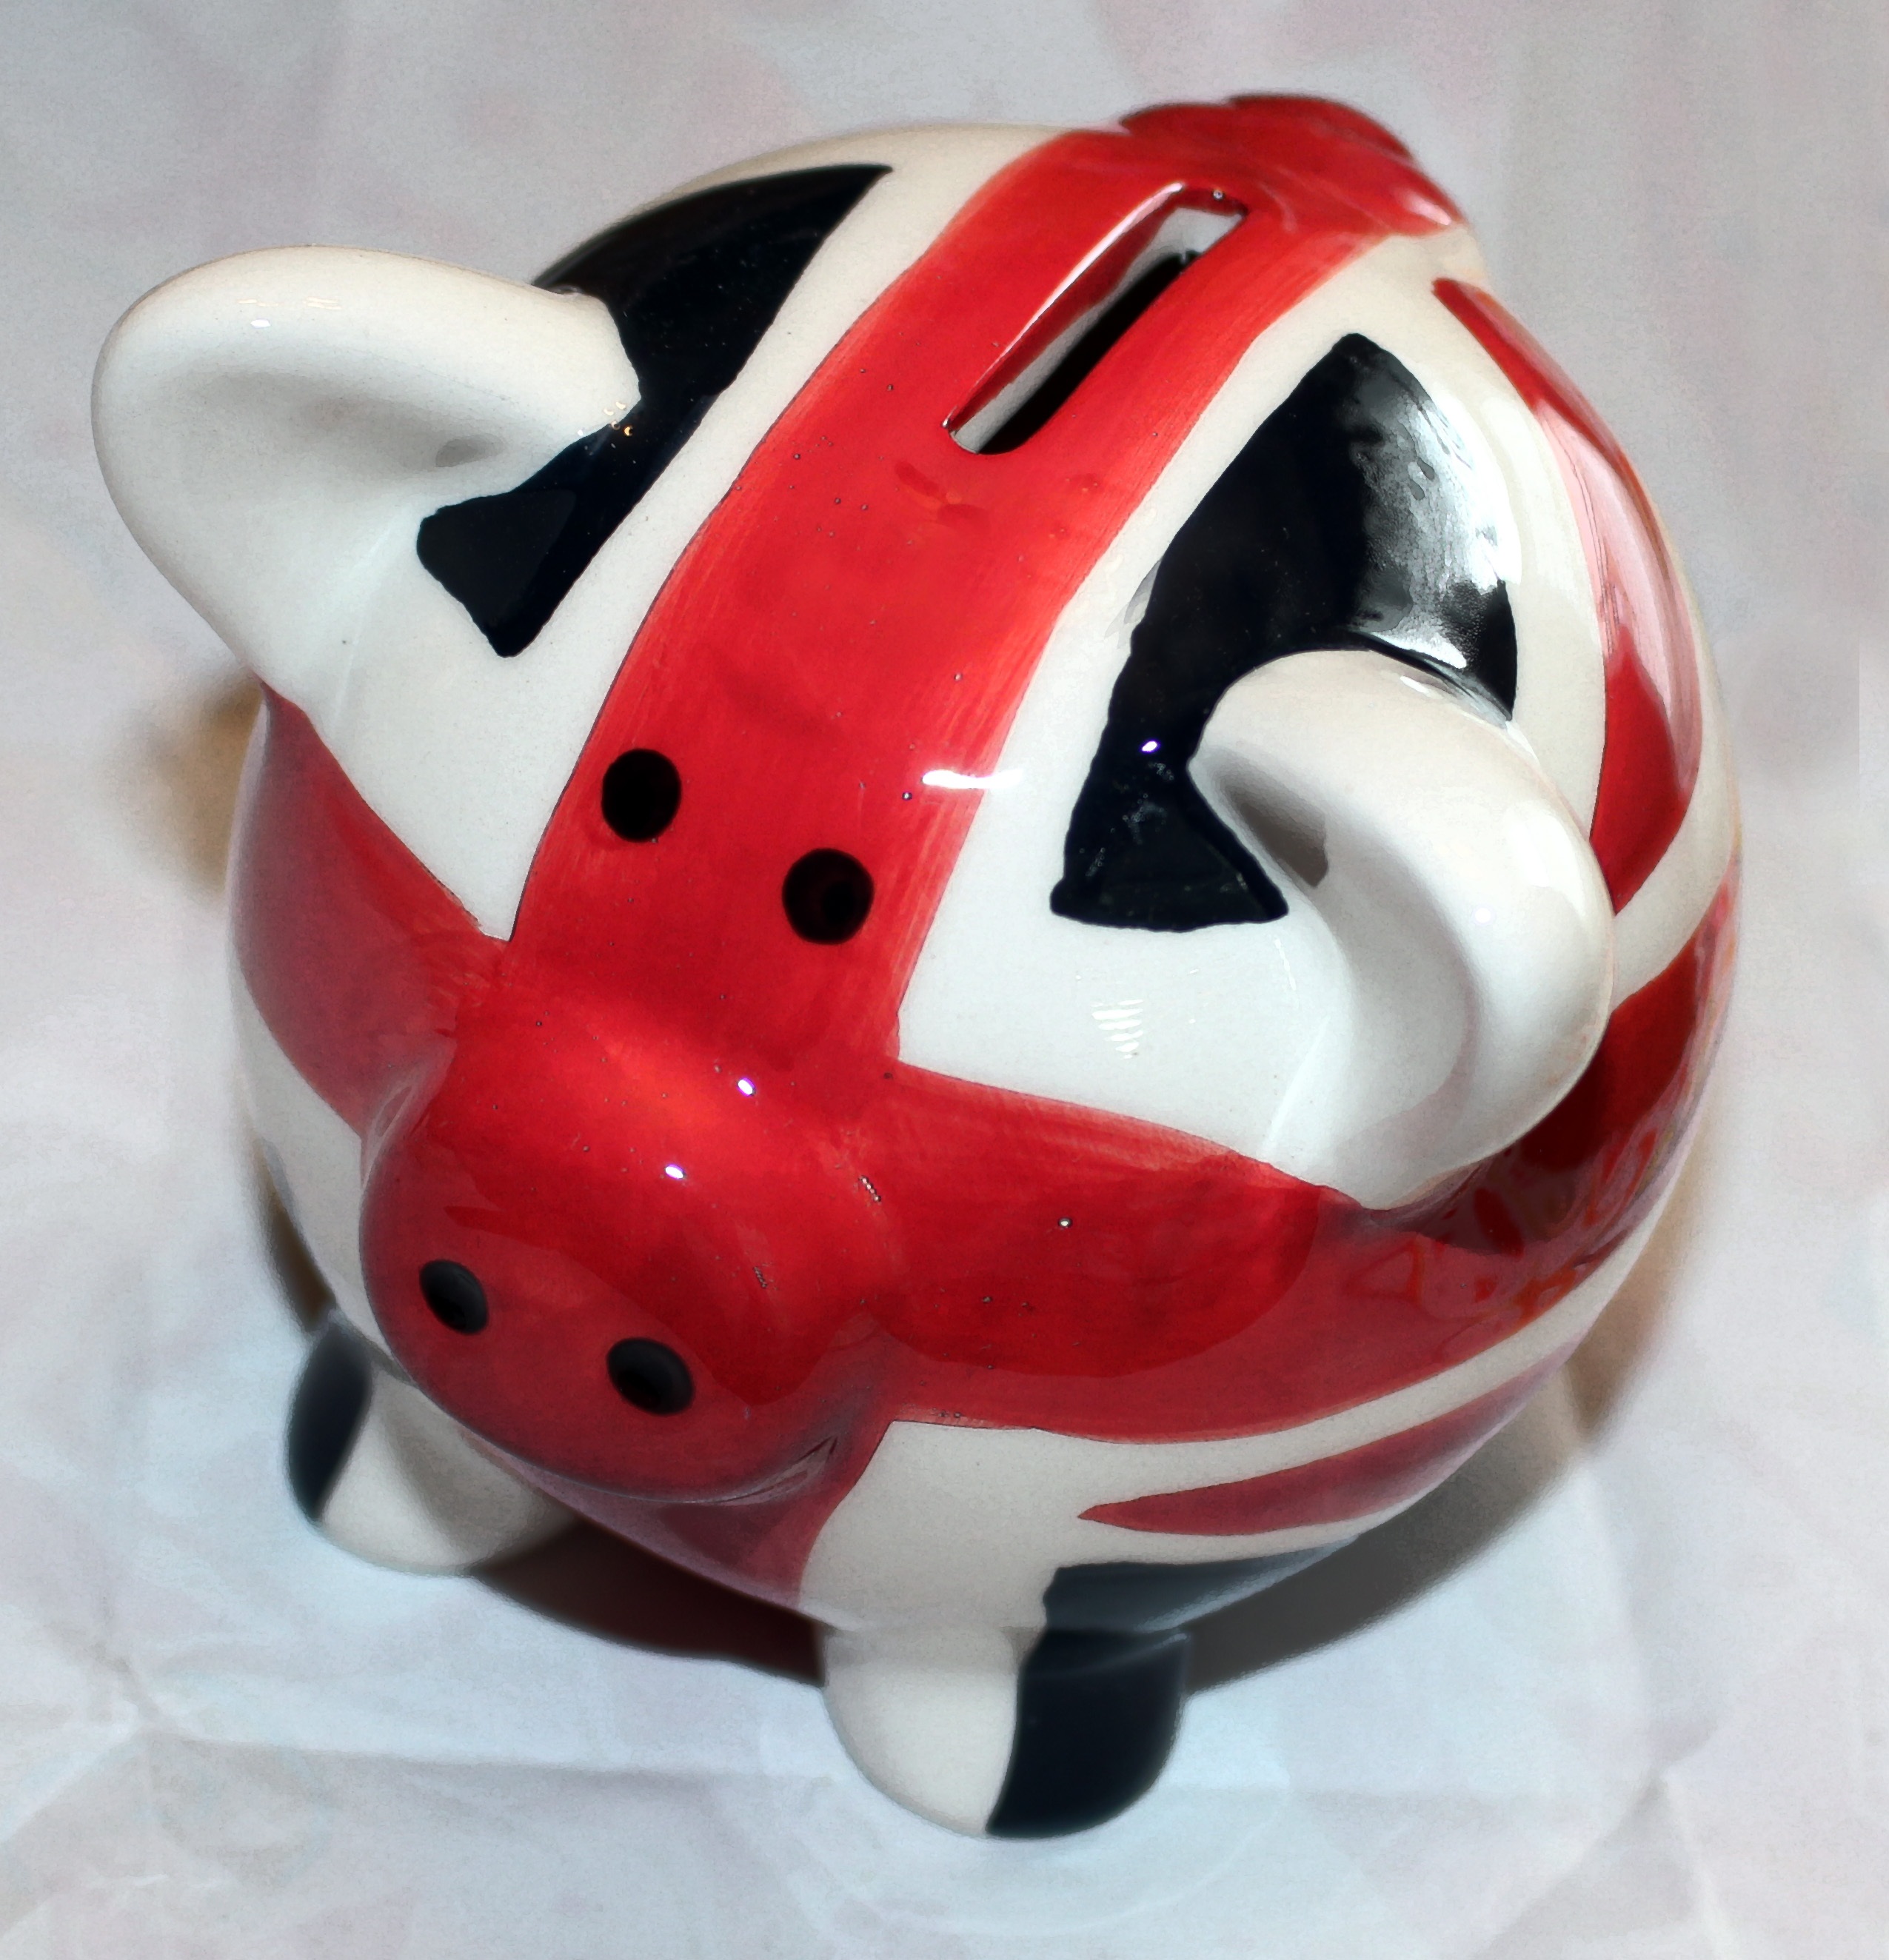
symbol, money, clothing, toy, england, bank, coin, british, union jack, banking, britain, savings, finance, penny, football equipment and supplies, protective equipment in gridiron football, hockey protective equipment, goaltender mask, pygg, pence